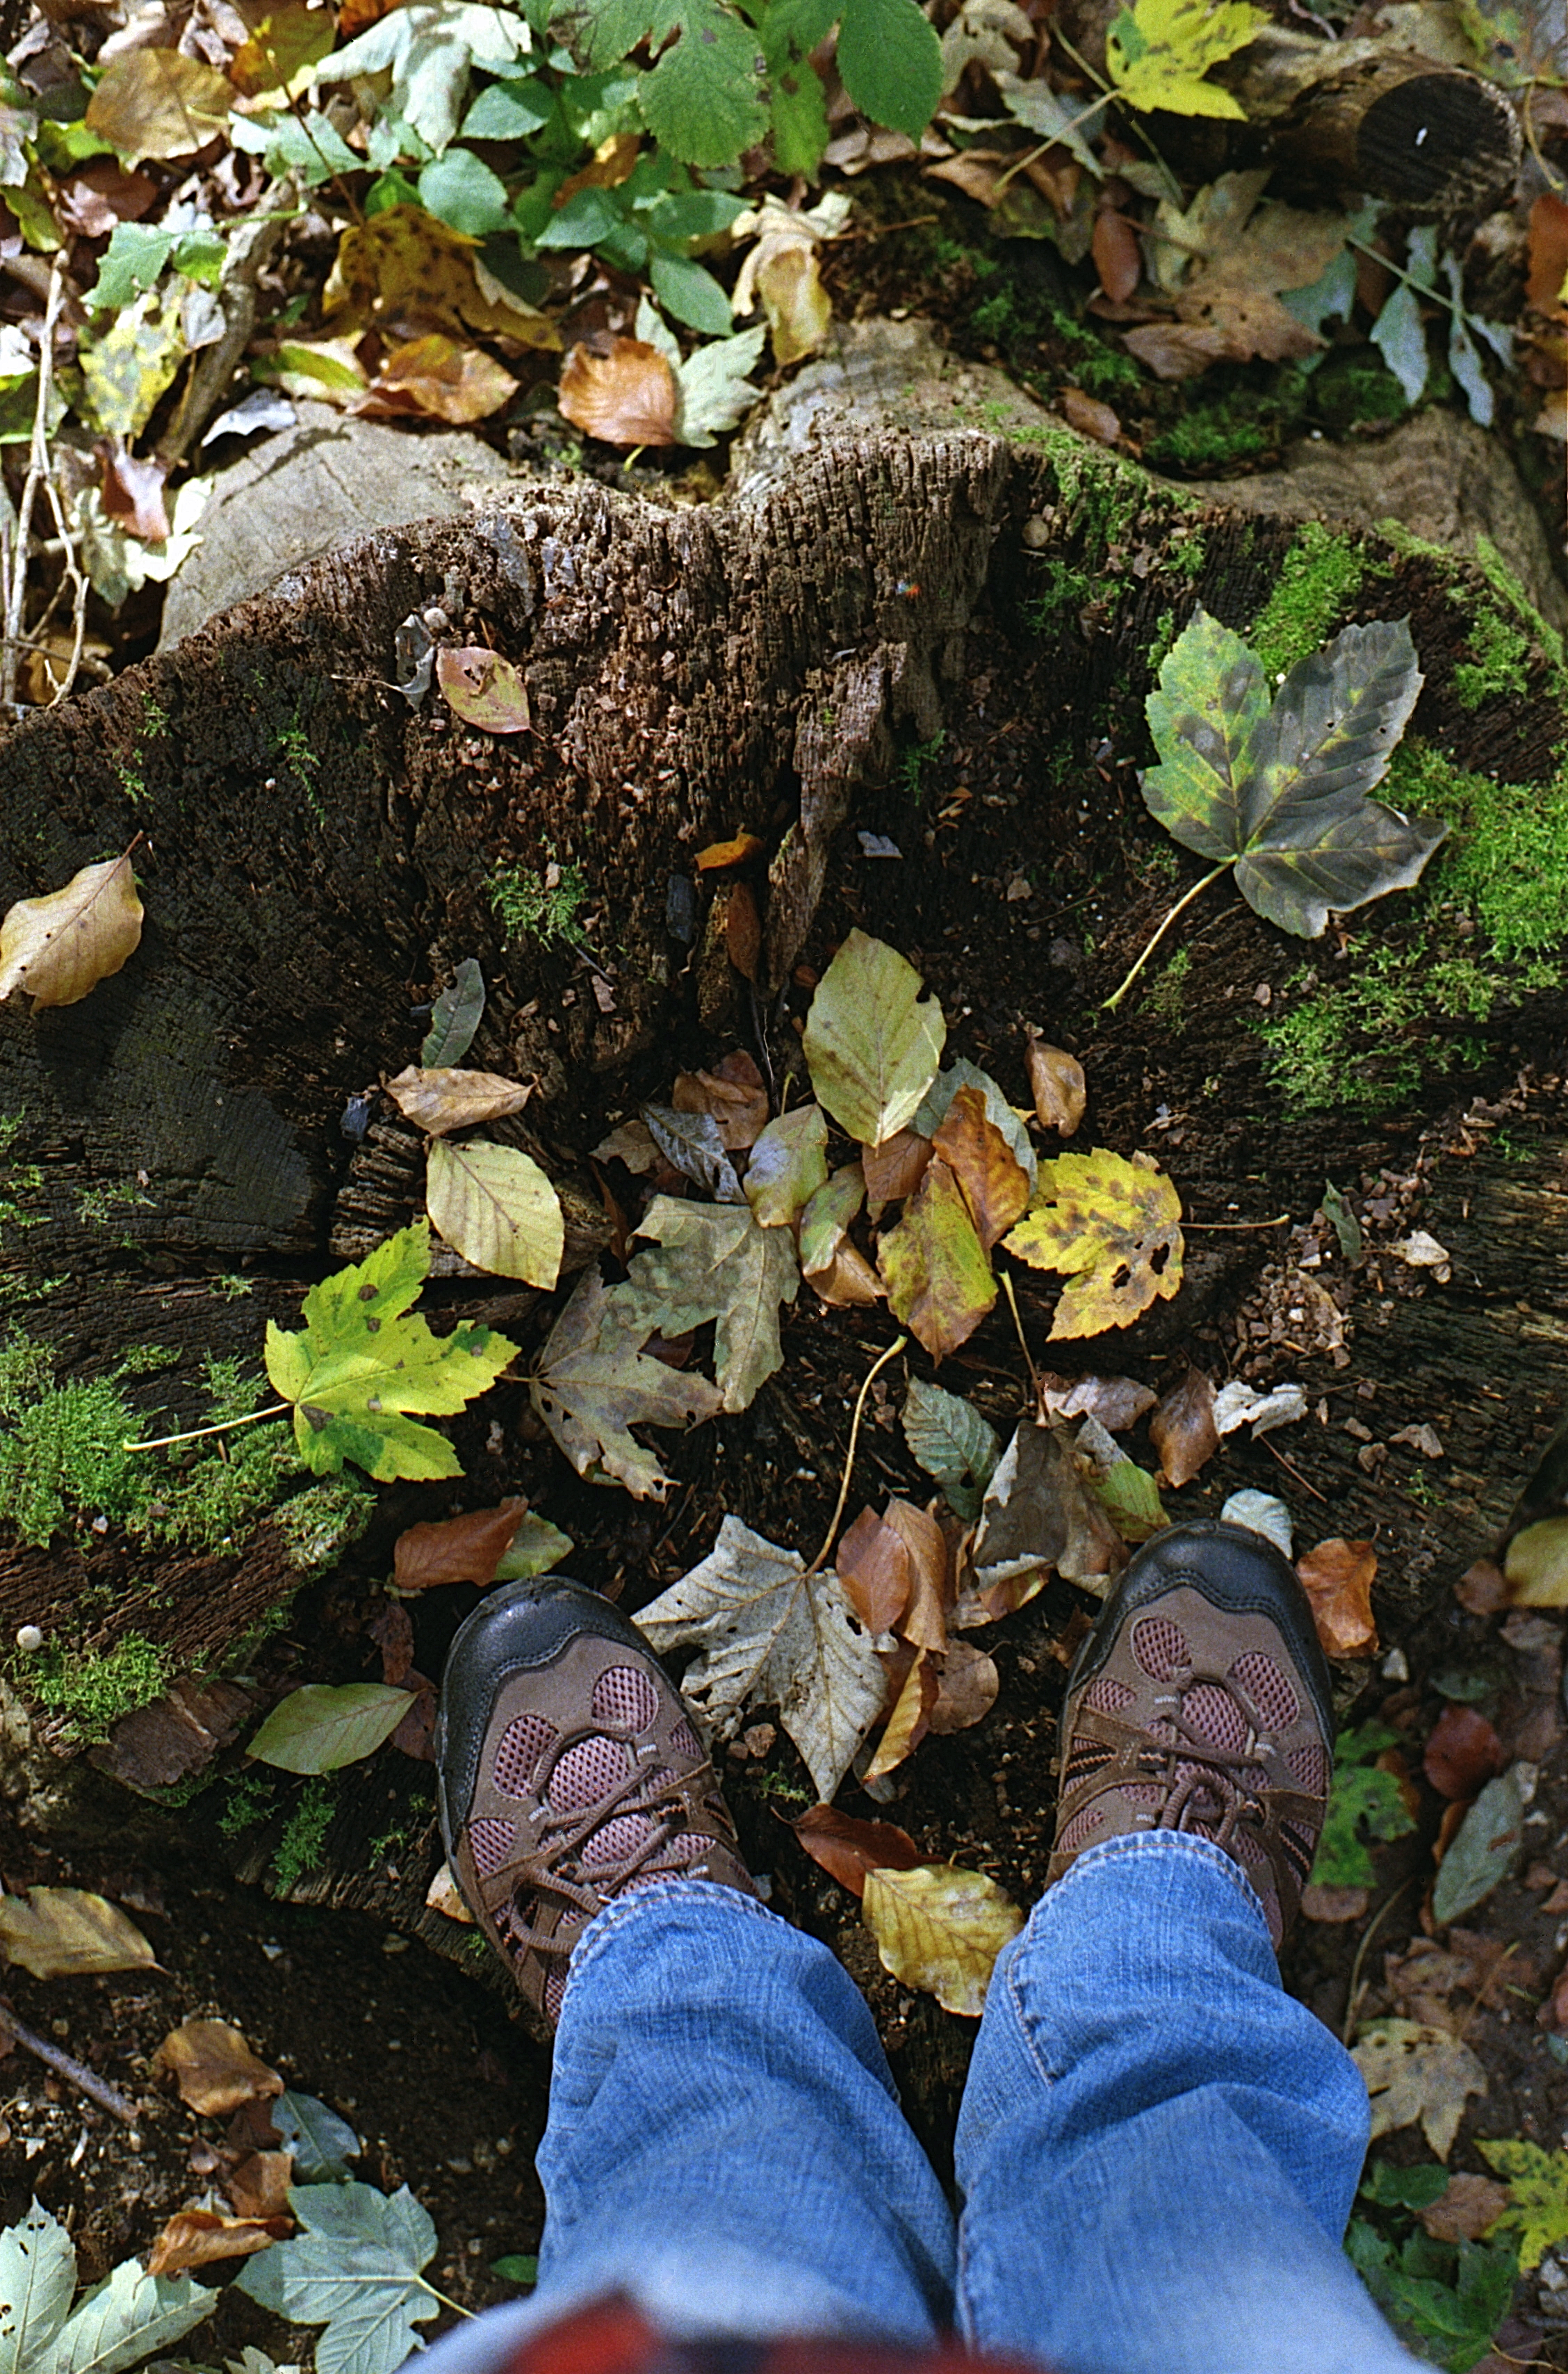
tree, nature, forest, rock, wilderness, plant, leaf, flower, film, pond, stream, autumn, soil, botany, garden, flora, season, 35mm, kodak, 800, woodland, 17, habitat, portra, chinon, natural environment